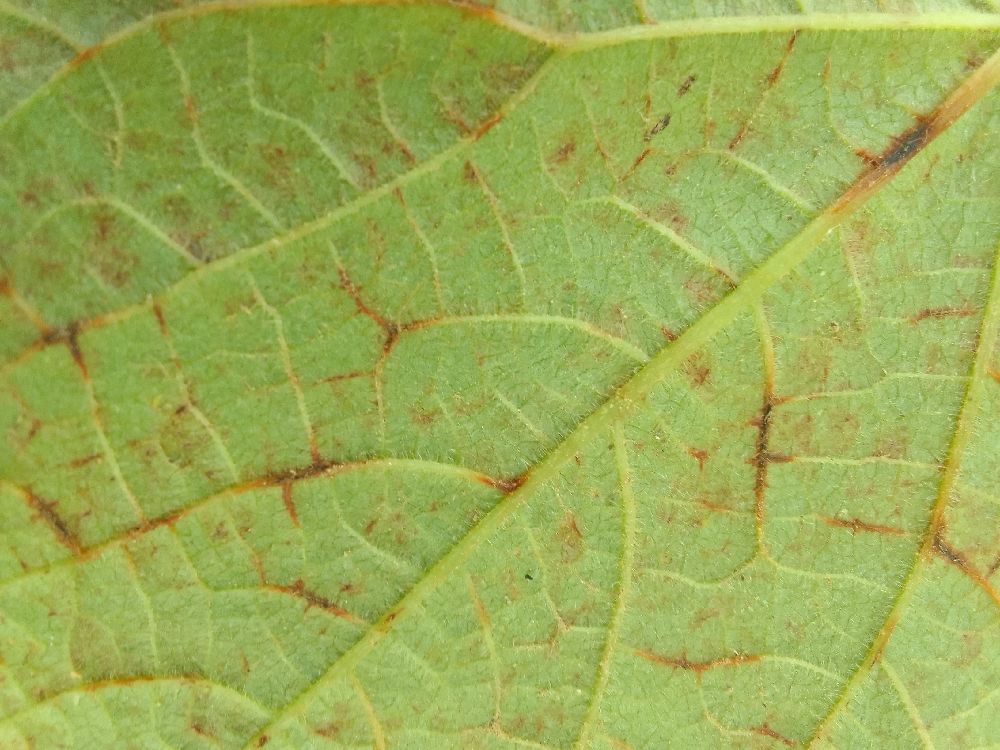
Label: anthracnose